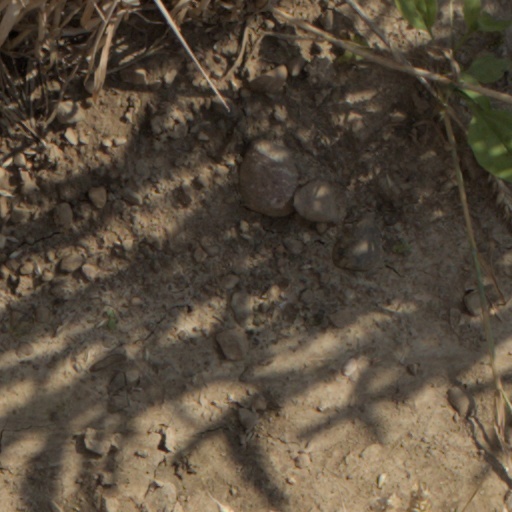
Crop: wheat